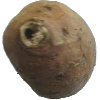
Label: Potato Sweet 1